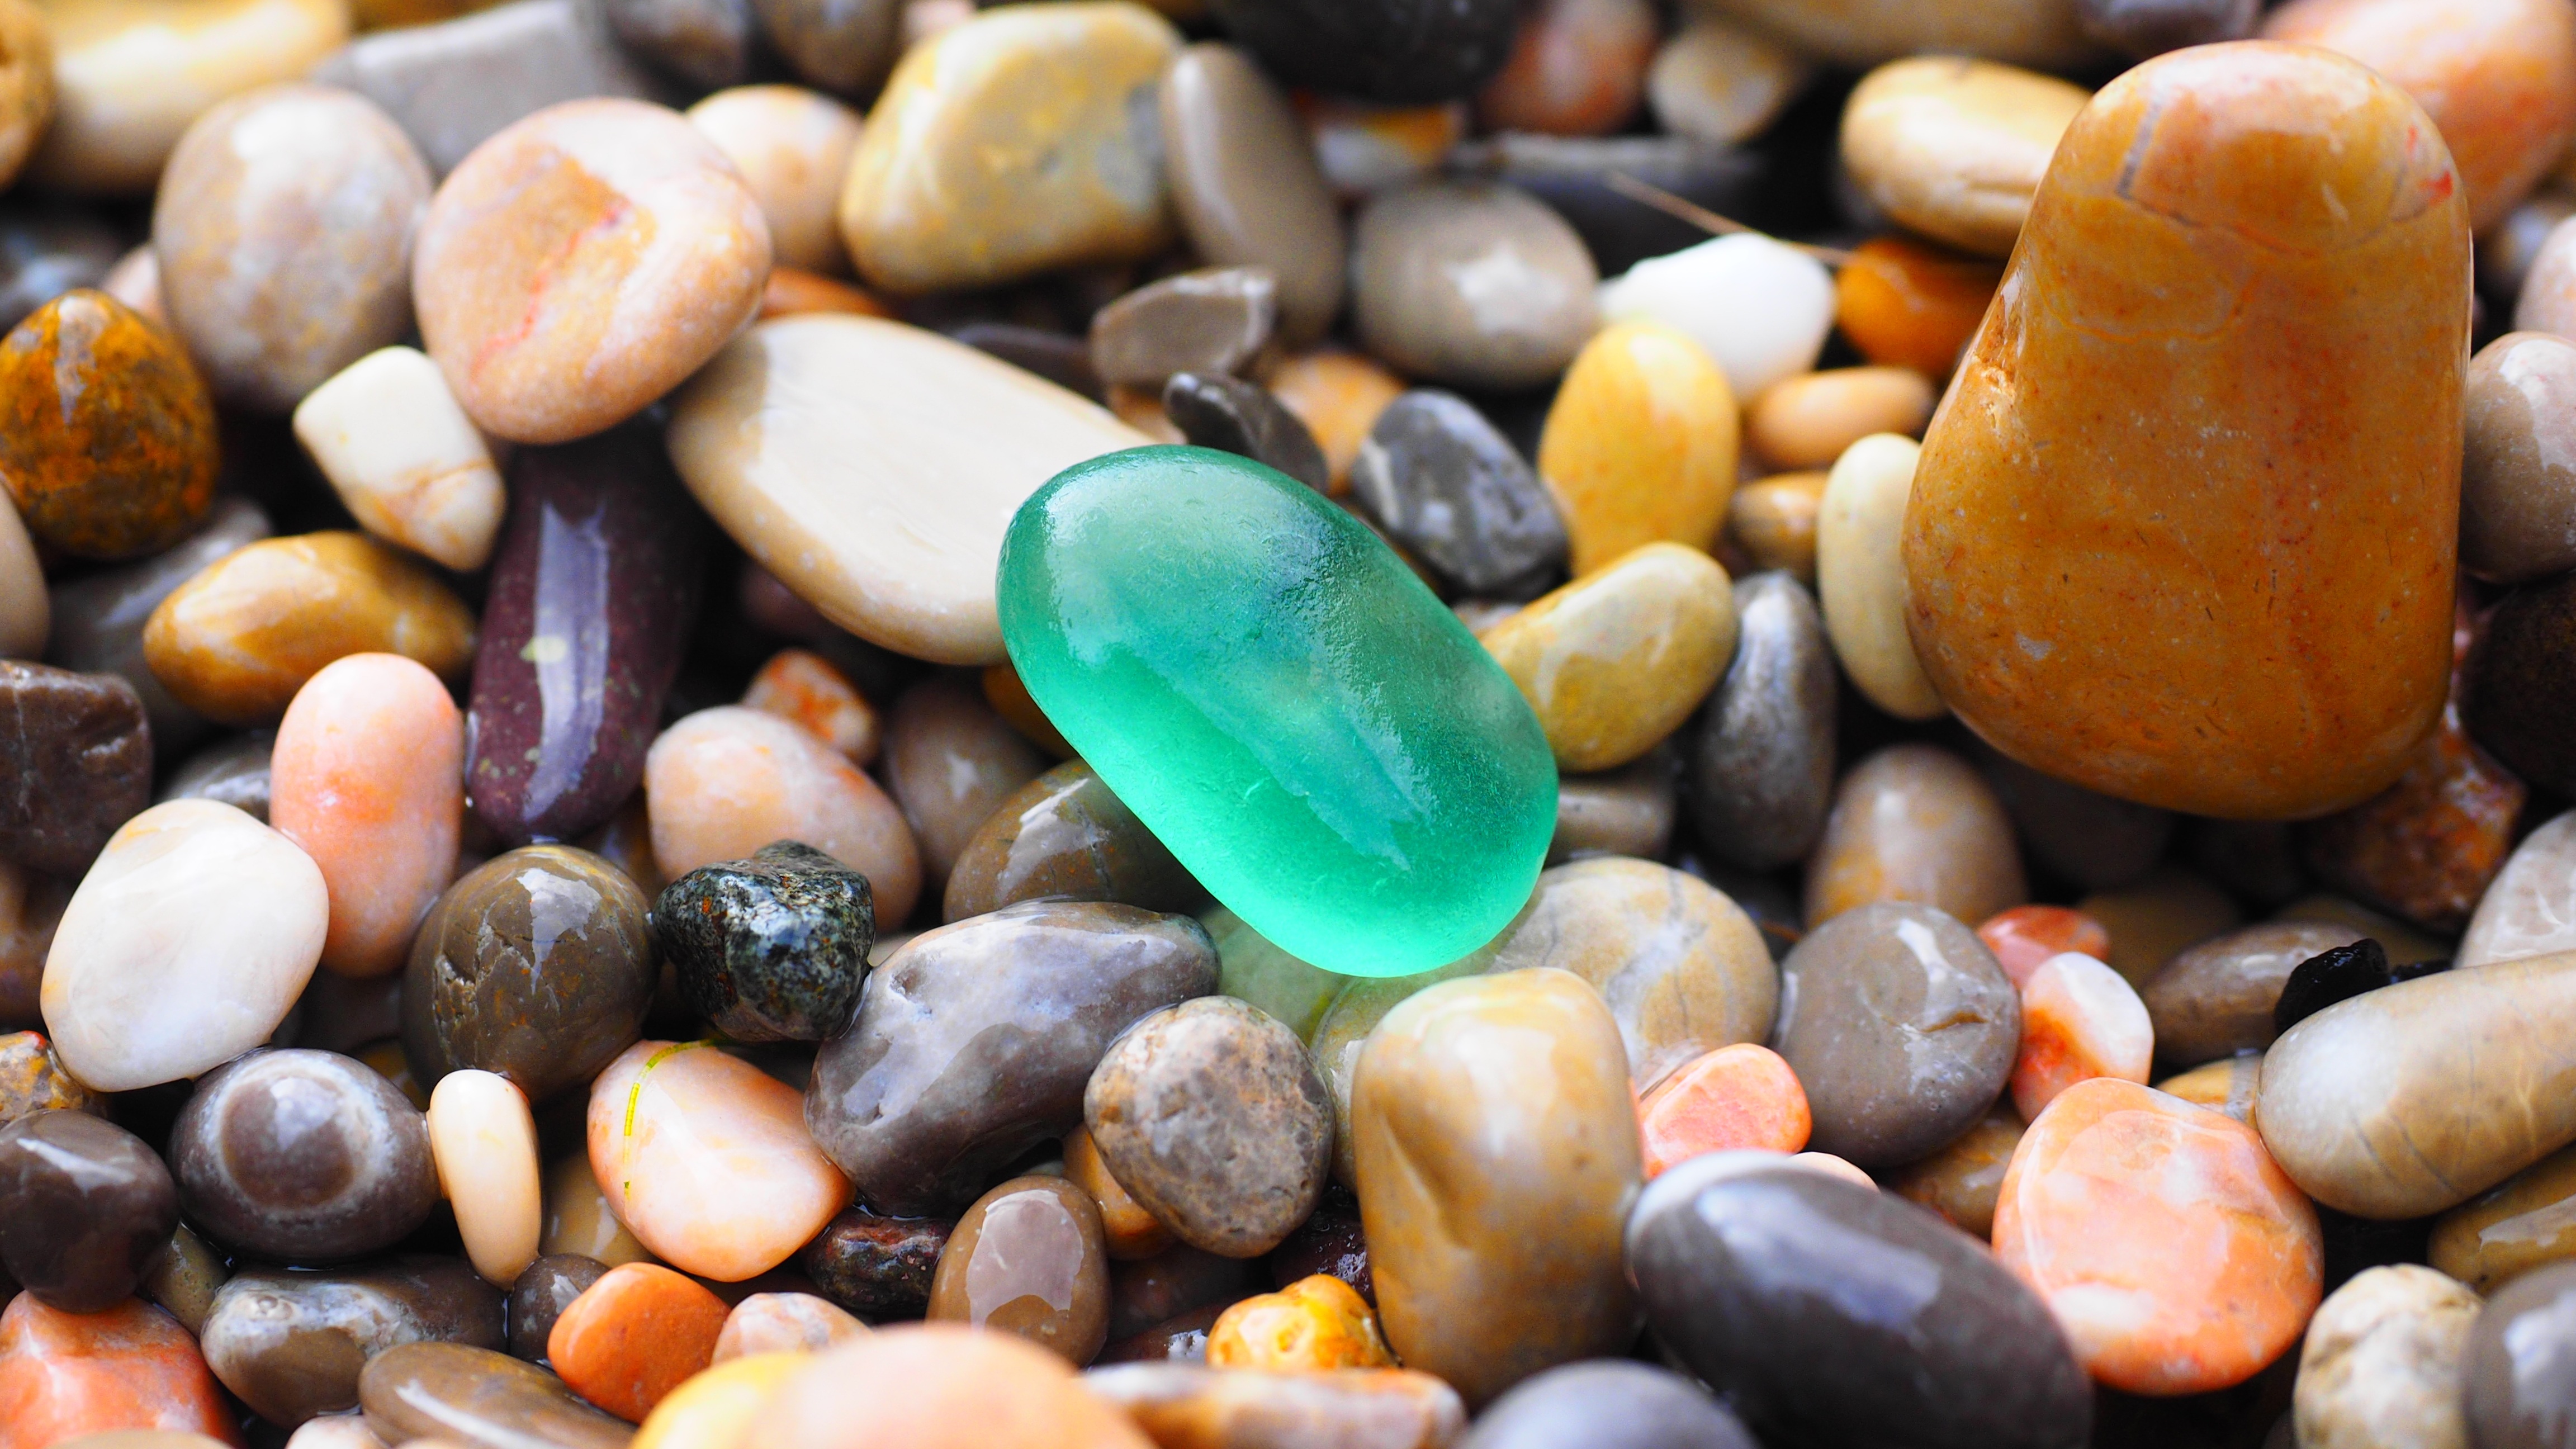
rock, ground, glass, food, green, produce, color, pebble, colorful, material, erosion, transparent, stones, gravel, pebbles, scree, rounded, shard, steinig, trail mix, colorful roundish